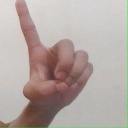
अक्षर: ड